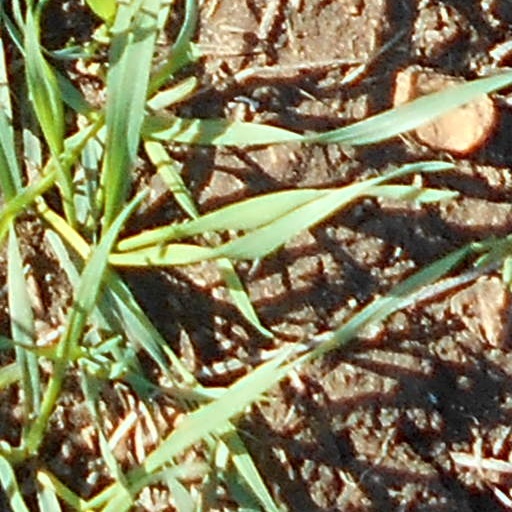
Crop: wheat